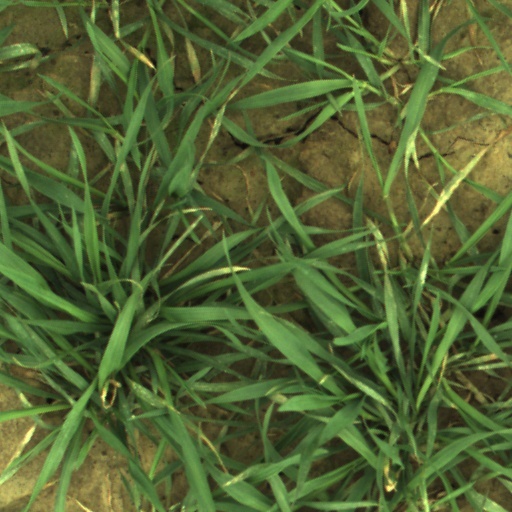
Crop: wheat